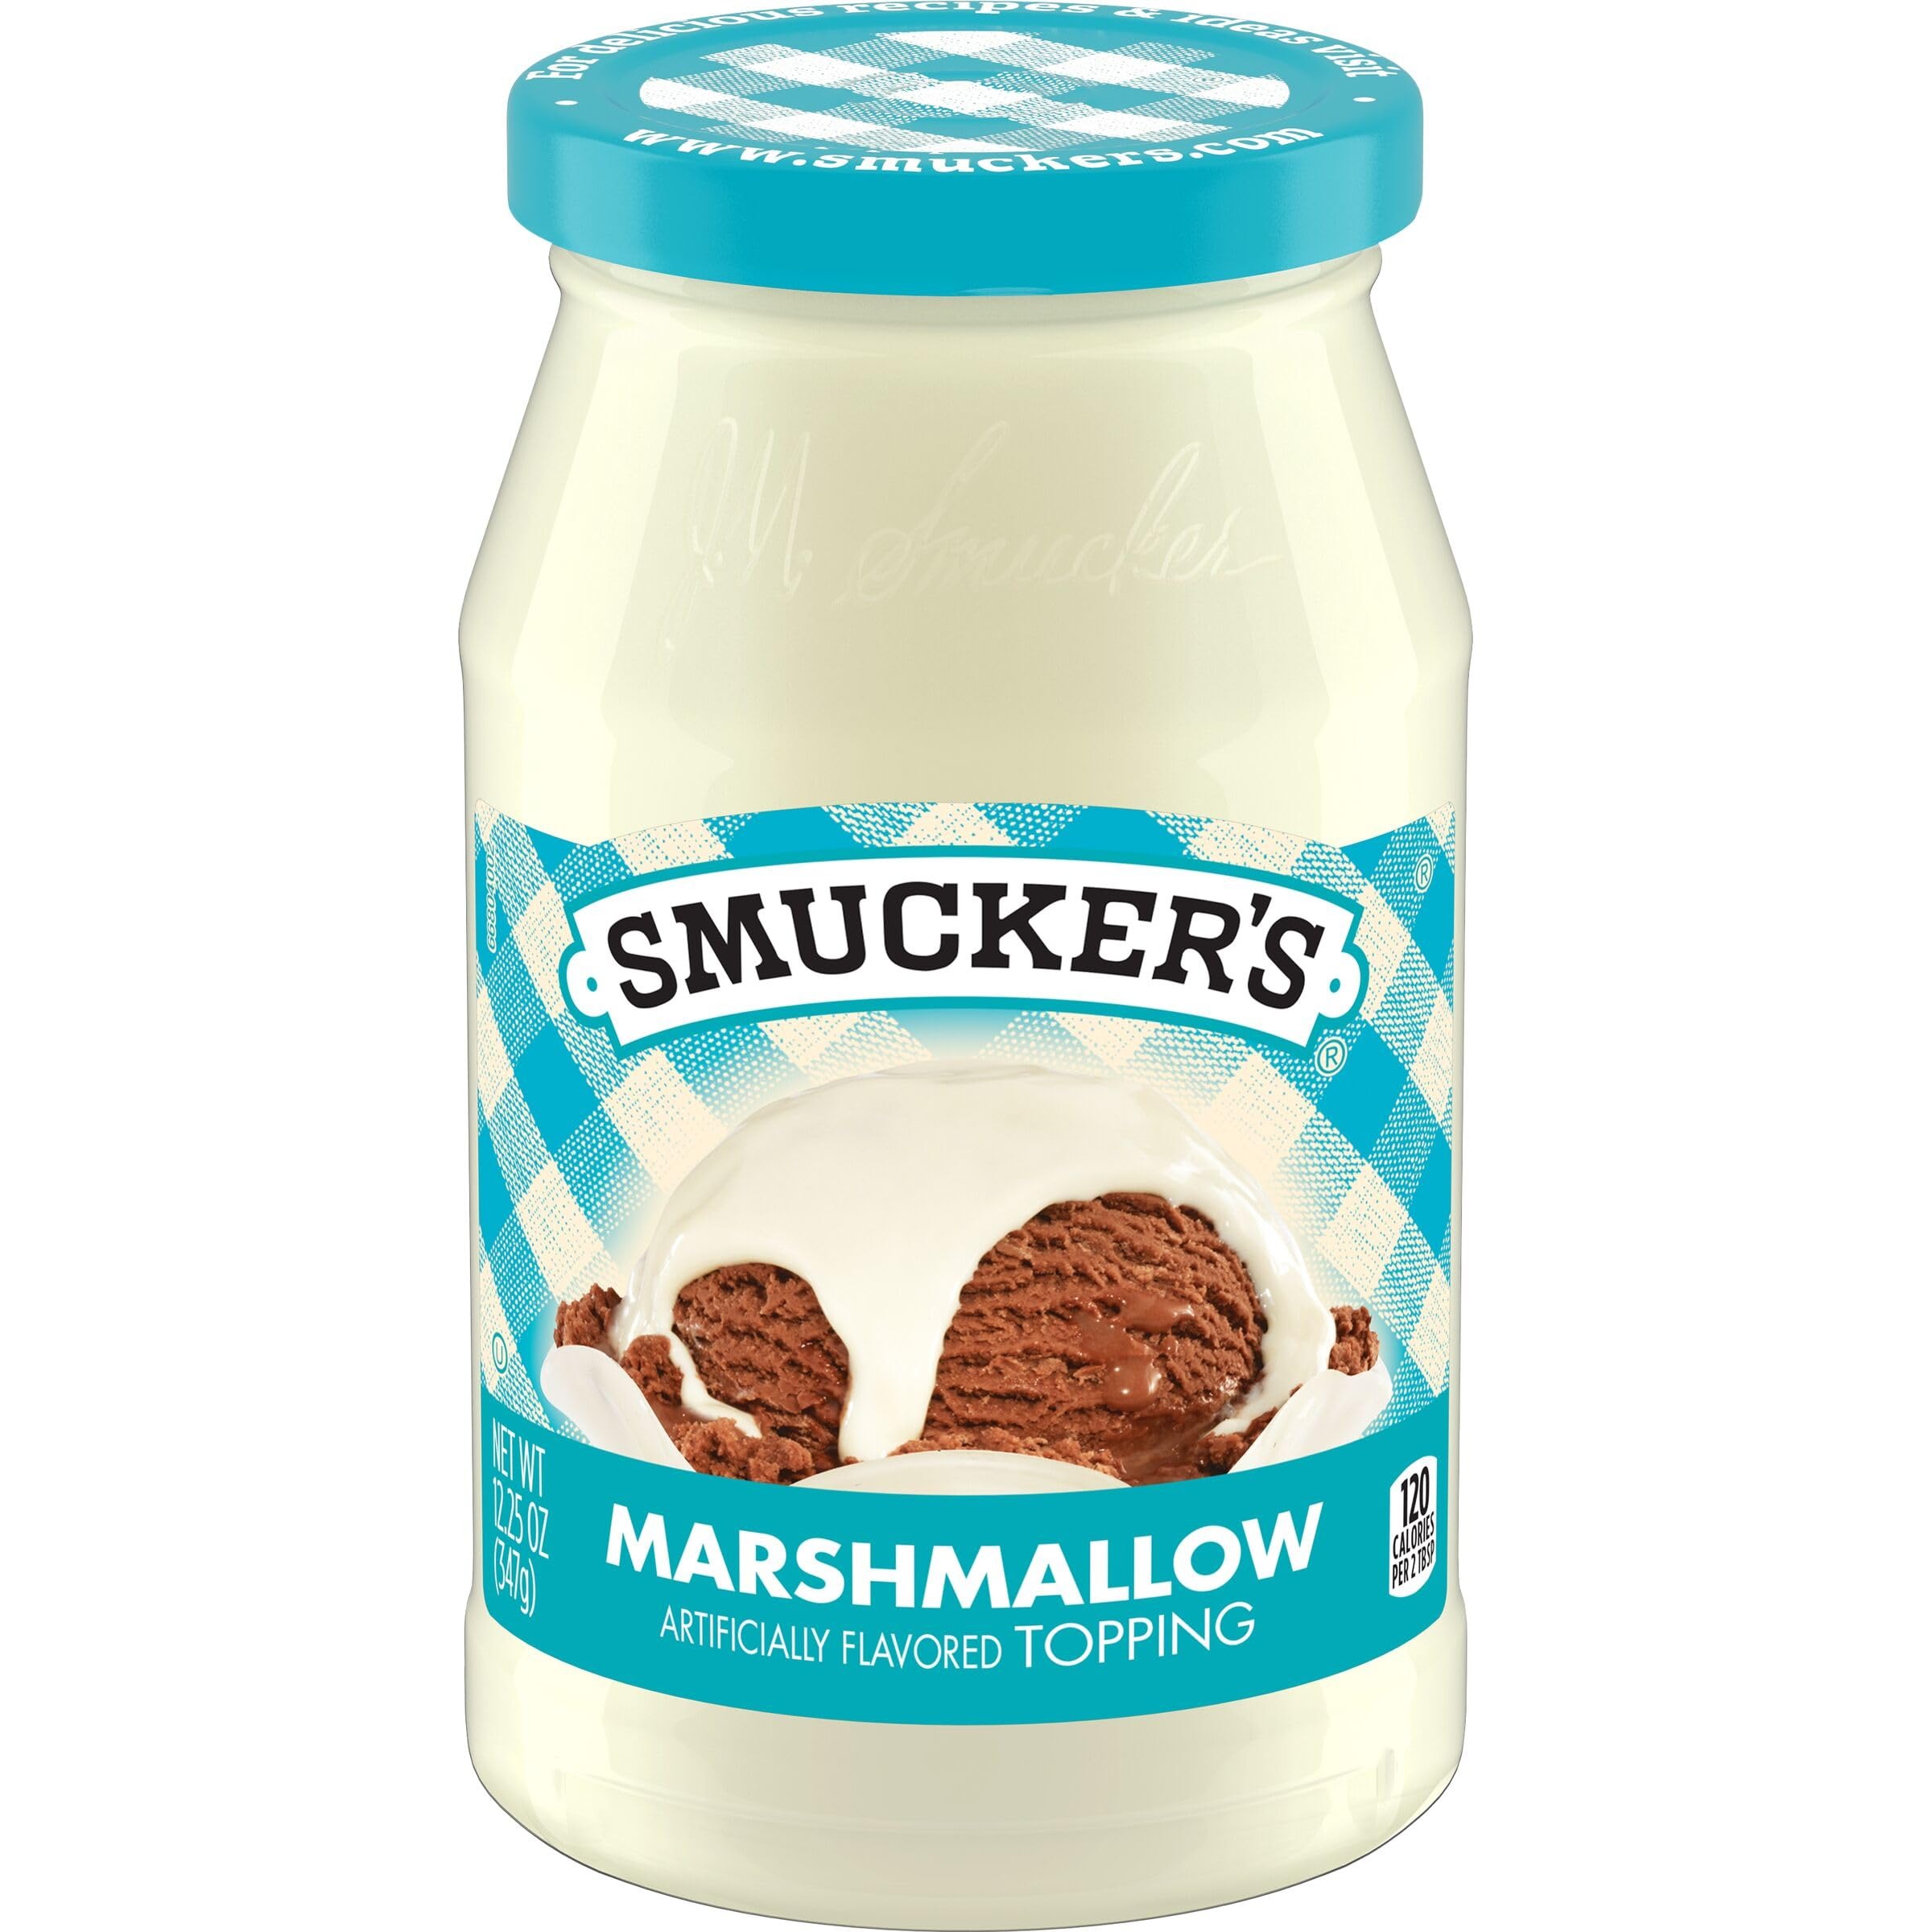
Item Name: Smucker's Marshmallow Flavored Topping, 12.25 Ounce (Pack of 6)
Bullet Point 1: Contains 6- 12.25 Ounce Jars of Smucker's Marshmallow Topping
Bullet Point 2: Smooth, sweet and creamy marshmallow artificially flavored topping
Bullet Point 3: Flavored topping in a convenient spoonable jar
Bullet Point 4: Perfect for an ice cream sundae or your favorite snack
Bullet Point 5: Also delicious drizzled over your favorite cakes and baked goods
Value: 73.5
Unit: Ounce

Price: 27.95